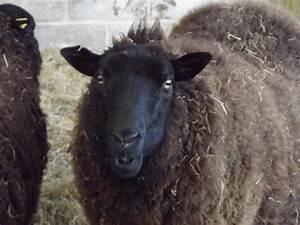
sheep